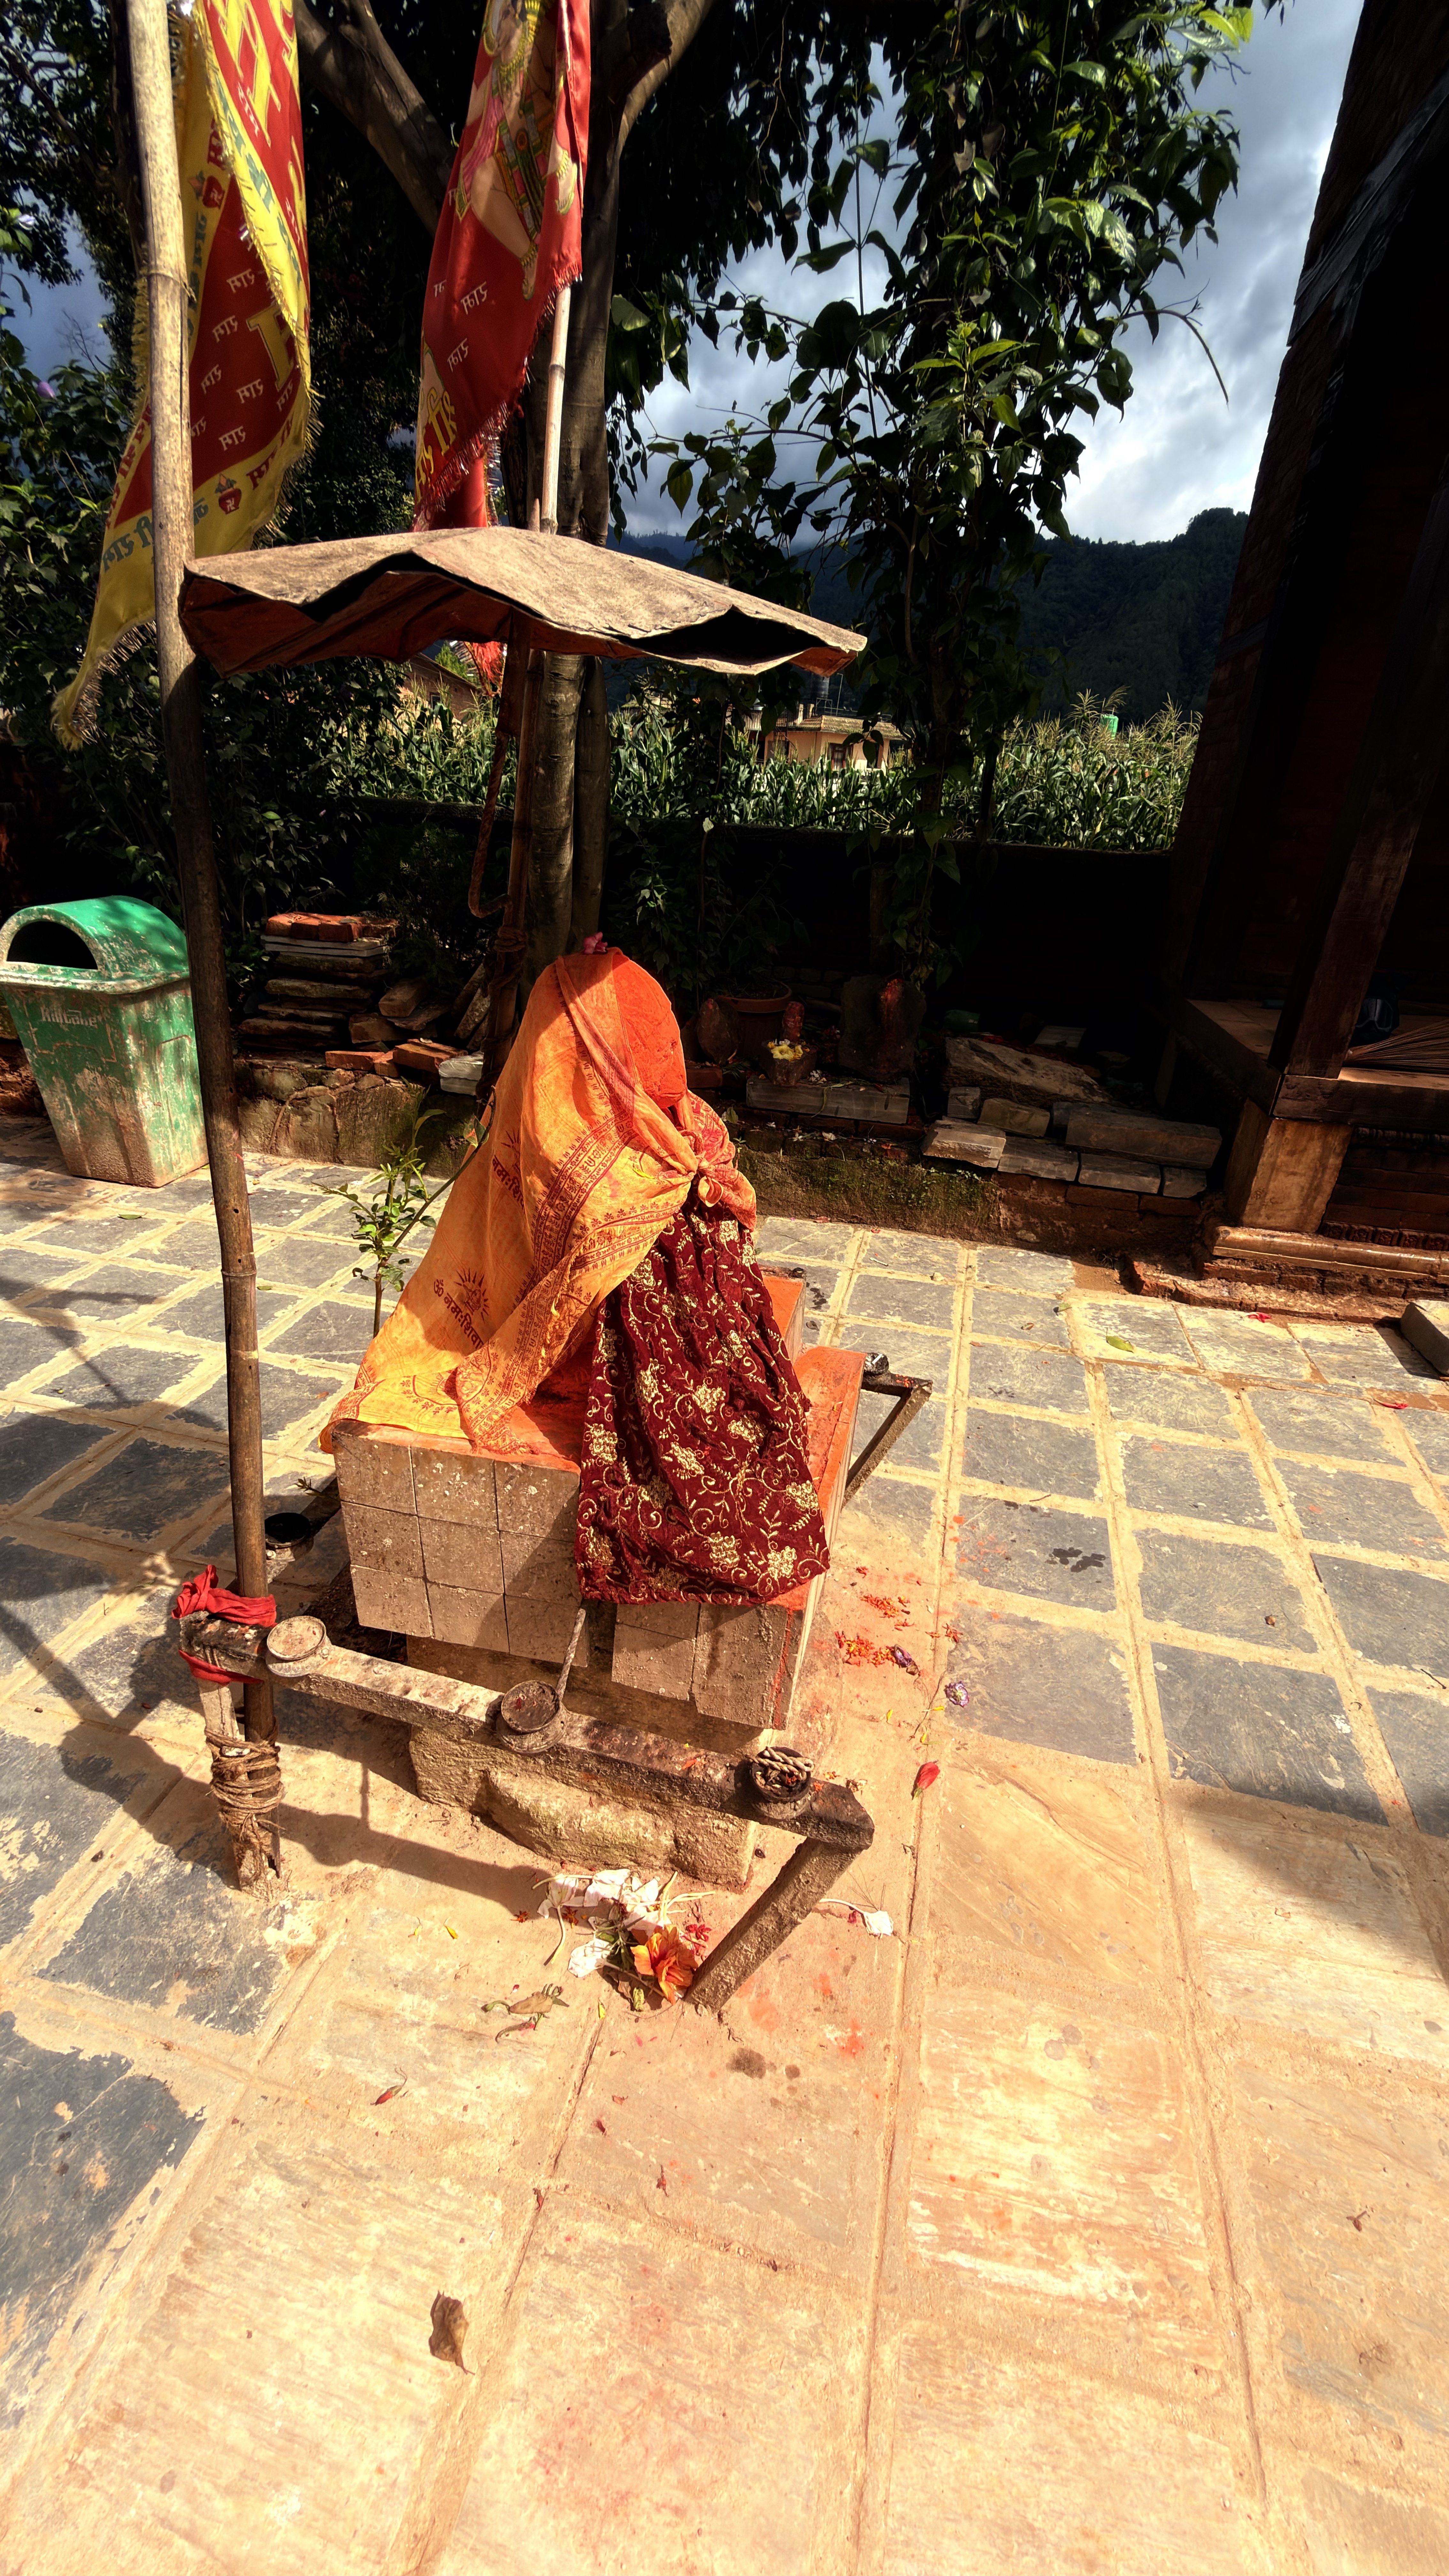
Heritage site: Ram_Temple